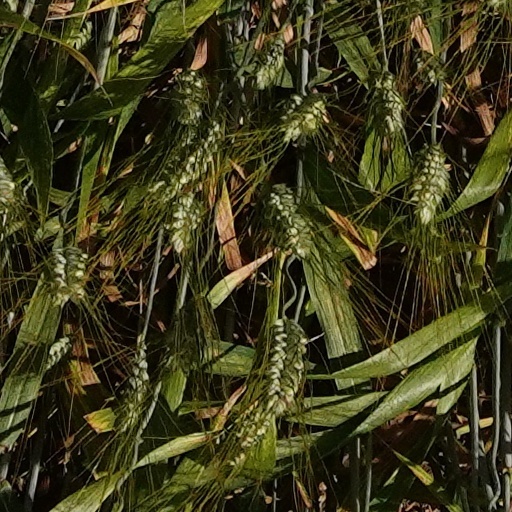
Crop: wheat